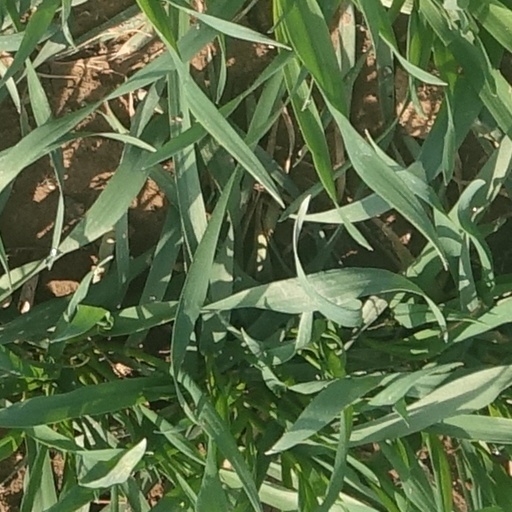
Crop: wheat